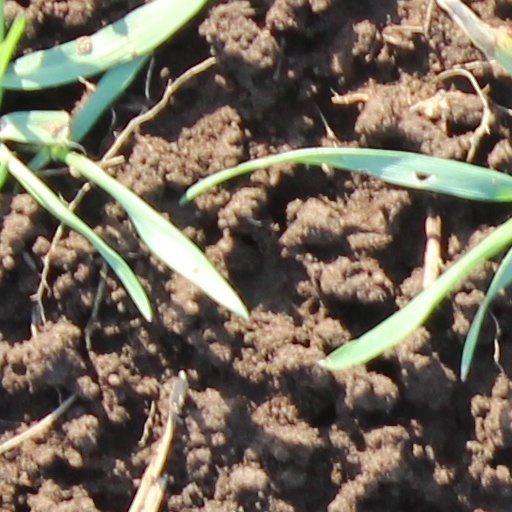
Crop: wheat